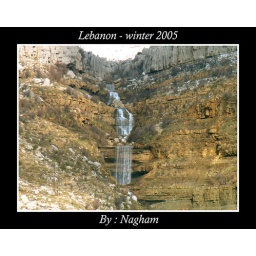
water fall in one of the mountains in farraya - lebanon